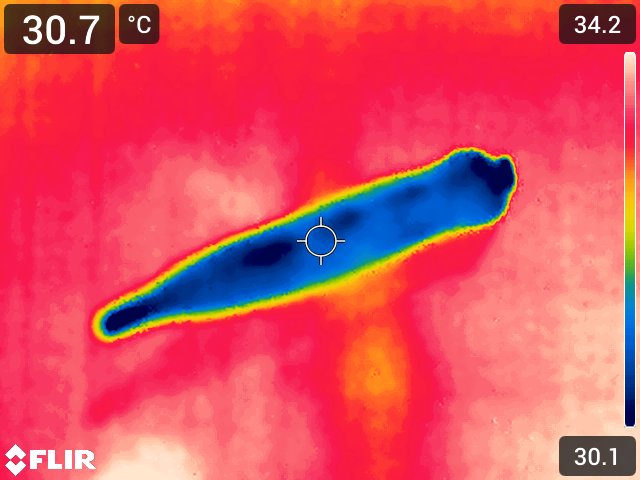
Maturity: adequate_matured